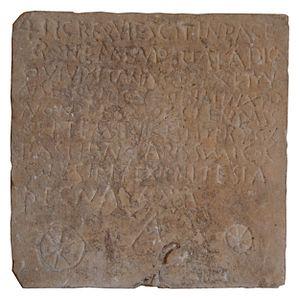
Épitaphe chrétienne provenant de Revel-Tourdan, Isère (France) portant l'inscription latine transcrite par CIL XII, 2187. Provient du jardin de la cure de Tourdan, trouvée sans doute avant 1865, puis encastrée à gauche de l'église de Tourdan, puis au moins depuis 2014 à l'intérieur, sur le mur droit de la nef proche de l'entrée.
Revel-Tourdan est une commune française située dans le département de l'Isère en région Auvergne-Rhône-Alpes.